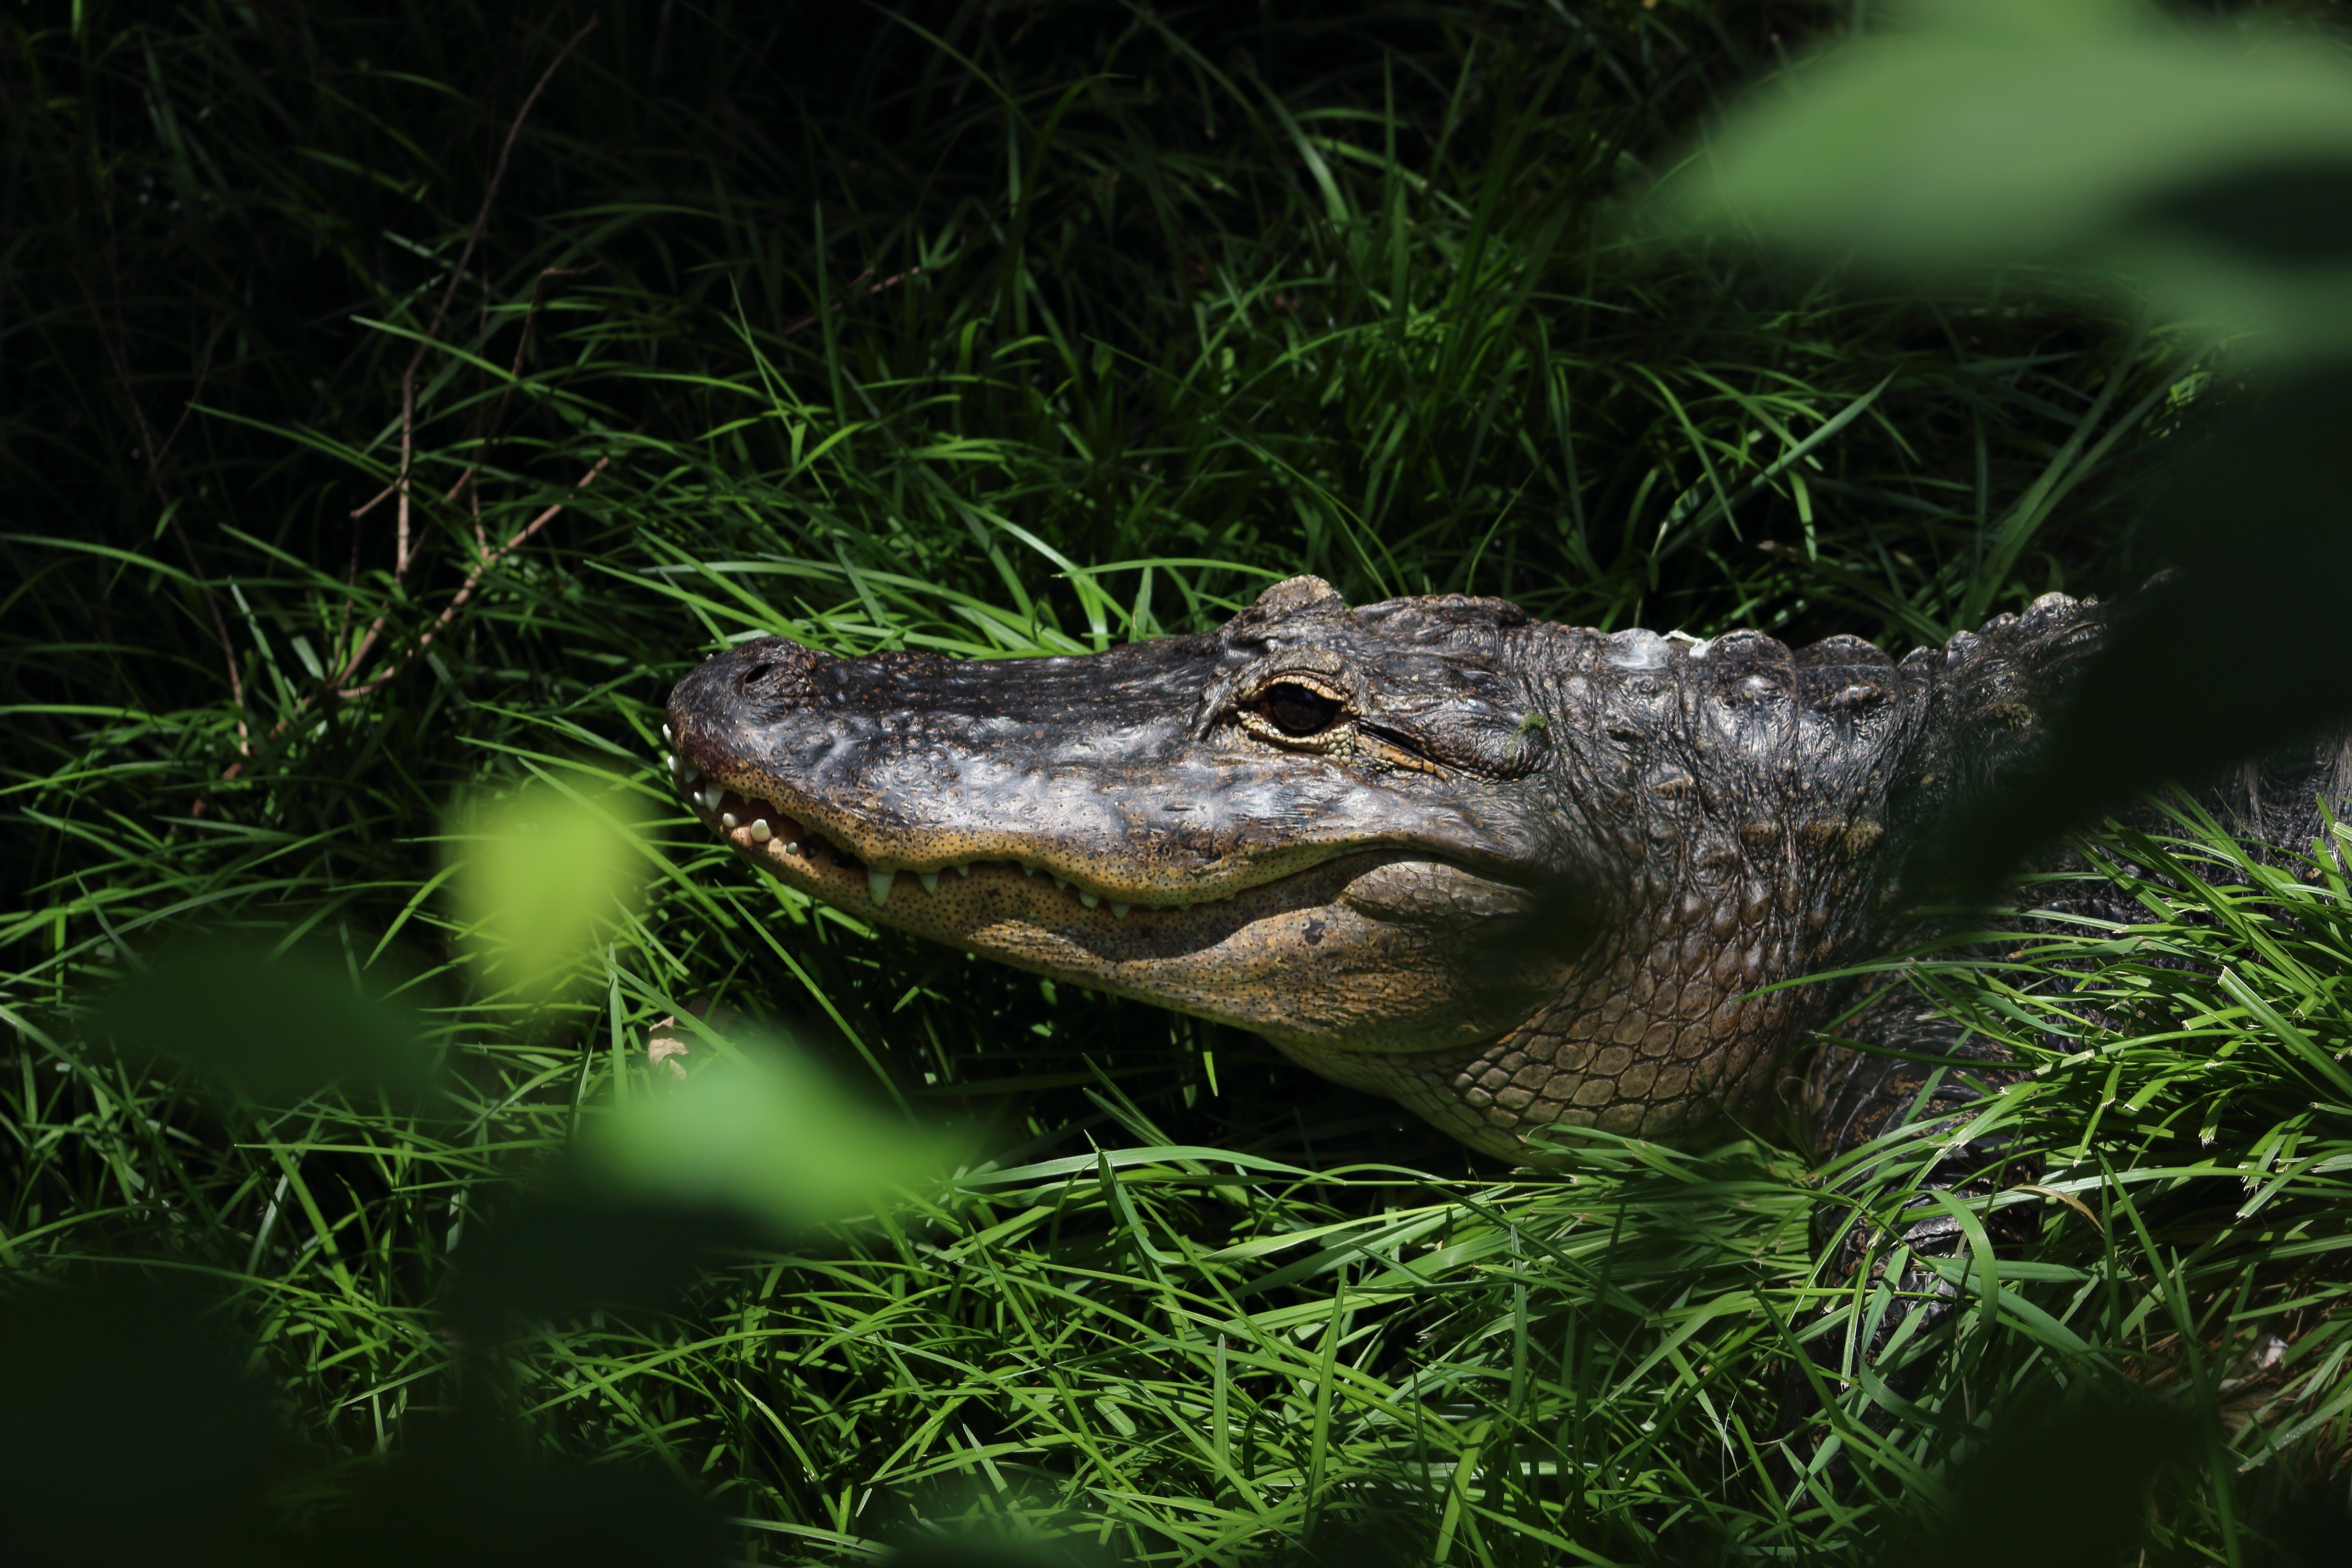
nature, grass, wildlife, green, reptile, fauna, crocodile, alligator, vertebrate, crocodilia, american alligator, nile crocodile